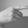
ASL letter: G